Paul Robinson (Neighbours)

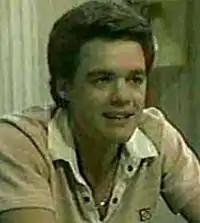
Paul as he appeared in the first episode of "Neighbours"

Paul was originally the quiet member of his family and had worked as an air steward. Paul's failed marriage to Terry Inglis (Maxine Klibingaitis) altered his personality and he became self-centred. Network Ten publicity assessed that it turned him "bitter and cynical". He worked to become a powerful businessman managing the Lassiters complex and developed many overpowering traits which left him viewed by others as a money-grabbing control freak. But the character was not left without kindness and shared his more generous moments with his grandmother Helen Daniels (Anne Haddy). He has been described as having the ability to notice talent in others, employing those who shared his ambition and nous.